3, Triq ix-Xatt

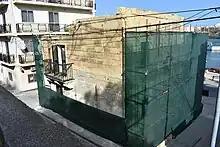
Building being dismantled in late March. Permission for demolition was expected to be done by 14 June 2018, due to the ‘Tourism Area’ peak period. However, concessions to finish the work could have been given if requested. No extension was requested.

The building at 3, Triq ix-Xatt (Marina Street), Marsaskala, was located between the front of scheduled Villa Apap Bologna with its adjoint chapel and the main promenade of the village. It was built sometimes in the 19th century but its exact date and other details are unknown. The Planning Authority was requested by the Local Council and others to make a study about the details of the building but these were not carried out. It is established that the building appeared on site since the earliest and all photos know of the site. The first photo taken of the area, showing the building, is in a nostalgic photograph of 1885. It is generally described as of being vernacular architecture, meaning it may had no architect or general planning. The latter implies that it was built for convenience to the owners for specific purpose close to the sea. It is known to have been one of the few early sea-side houses. It has been described as one of the oldest residential properties in Marsaskala. It was entirely located within the Urban Conservation Area (UCA). It originally had wooden apertures and a prominent balcony looking towards the sea.